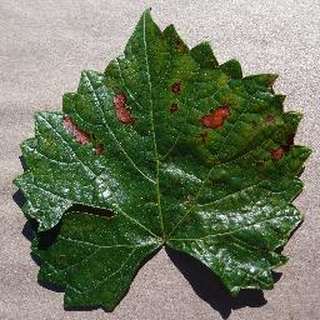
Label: grape_esca_black_measles